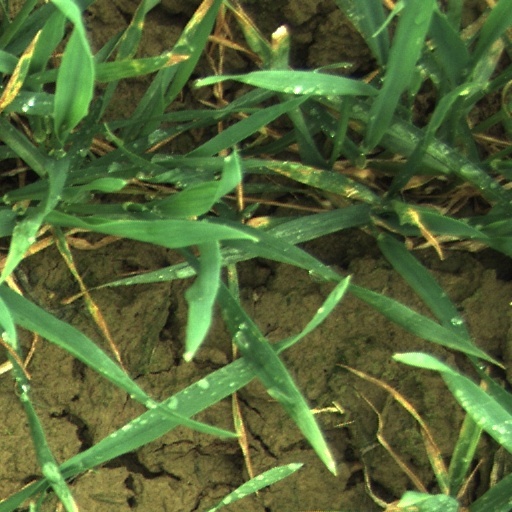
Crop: wheat